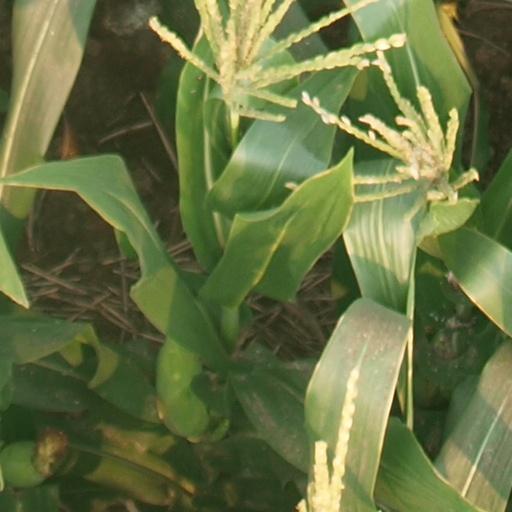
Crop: maize; corn